Antwerp, New York

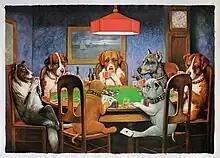
"A Friend in Need" from "Dogs Playing Poker", by C. M. Coolidge

Settlement began "circa" 1803 near what is now Oxbow. The town was created from part of the town of Le Ray in 1810. In 1855, the town had the second largest number of cows in New York.